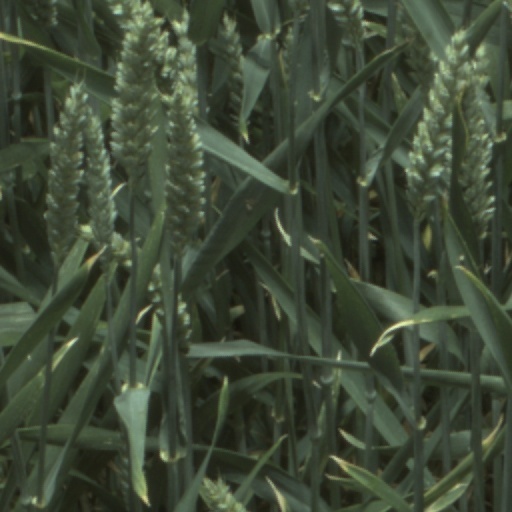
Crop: wheat